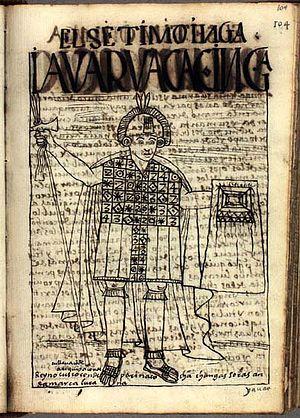
Yahuar Huacac est le septième Sapa Inca du royaume de Cuzco. Il est connu sous son surnom, mais son nom de naissance était Cusi Hualpa. Sa femme s'appelle Mama Chikya. Il est le père de Viracocha Inca.